13th Light Tank Brigade

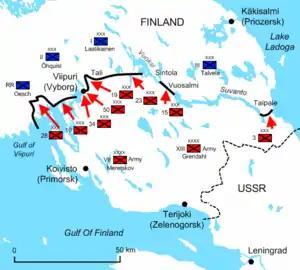
Troop positions at the end of the war on 13 March

During this and subsequent operations, the 13th operated both as an entire brigade and as single battalions. On 15 February the Finnish defenders began withdrawing to the intermediate line of defense, which only included sparse field fortifications. By the evening of 15 February, Group Baranov reached Kämärä, which was captured in fierce fighting on the next day. At Kämärä, five Finnish Renault FT and three Vickers tanks were captured, as well as 120 Finnish soldiers, in return for a loss of ten of the 13th's tanks. North of Kämärä station, the group was halted by prepared Finnish defenses on the heights above Lake Mustalampi held by the 3rd Battalion of the 61st Infantry Regiment. The 1st Light Tank Brigade detachment attacked on 18 February towards Hill 45.0 with elements of the 84th Rifle Division and reached the southern slopes of the hill, but had to retreat at nightfall to avoid being overrun by Finnish infantry because the infantry from the 84th refused to advance. By this point, Group Baranov was moving forward from Kämärä to support the detachment.